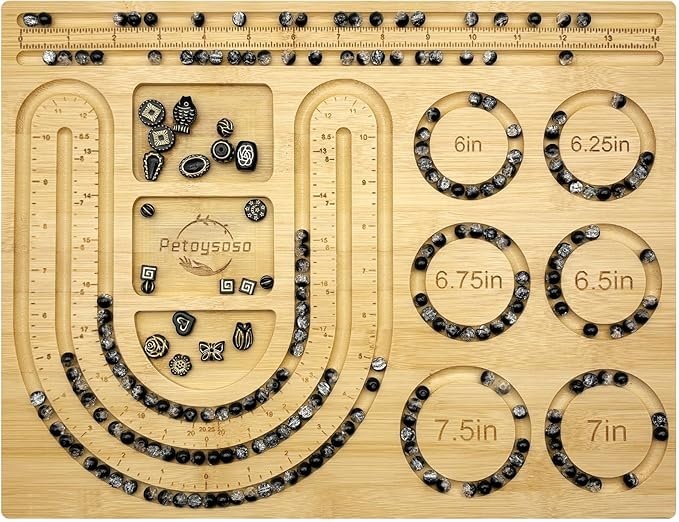
Petoysoso Bead Board for Jewelry Making, Bamboo Beading Board for Jewelry Bracelet Making, Bracelet Bead Board, Beading Trays Jewelry Design Mats for Bracelet, Necklace, Jewelry Making 15x11.5x0.5 in
About This 【Multifunctional Beading Board】This beading board has 3 grooves for necklaces up to 40.5 inches; 6 grooves for bracelets & anklets, ranging in size from 6 inches to 7.5 inches,, the bamboo bead tray has 2 straight slots with a length of 14 inches. Our bead tray has 3 storage slots, enough for you to use and make jewelry. 【Easy to Use】Each package contains a bead board for jewelry making, shown beads and tools are not included. Our bamboo beading board is made of natural bamboo, which is of high quality and sturdy, suitable for making necklaces and bracelets in different sizes. 【Made of Natural Bamboo】The bead design board is made of high-quality natural bamboo, not easy to break and deform. The bead boards for jewelry making with size of 15*11.5*0.5 inches, thickened bamboo beading board to ensure the depth and width of the groove that help you keep your jewelry in place. 【Convenient & Quick】The beading boards for jewelry making have string slots and bead position marks, it is convenient for you to adjust the position of beads according to your actual need and see the final look in advance. Beads can be arranged and changed freely to achieve your desired effect, make your DIY job easier. 【Enjoy the Fun of DIY】The bead board for jewelry making is ideal for aligning, threading, sorting, and arranging beads, easy to design unique bracelets, necklaces, earrings, key rings, pendants, etc. for you, your family, and friends. Experience and complete the beading design with your family, it will be a valuable and unforgettable memory! 【Tip】As we all know, bamboo is a natural product and there will be natural texture on the surface of the bamboo, so each bead plate will have a slight difference in appearance, which means the bead plate you buy is unique. Overview Brand : Petoysoso Age Range (Description) : Adult Color : Bead Board-Jewelry Theme : Jewelry Design, DIY Item dimensions L x W x H : 15 x 11.5 x 0.4 inches
Brand: Petoysoso
Category: Arts & Entertainment > Hobbies & Creative Arts > Arts & Crafts > Art & Crafting Tools > Thread & Yarn Tools